Liberation Army of the South

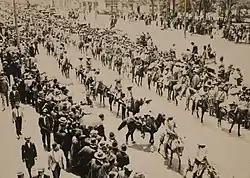
The Zapatistas briefly occupied Mexico City at the start of the civil war against Carranza. There were significant cultural clashes between the rural villagers and residents of the capital.

Rather than First Chief Carranza being named president of Mexico at the convention, General Eulalio Gutiérrez was chosen for a term of 20 days. The convention declared Carranza in rebellion against it. Civil war resumed, this time between revolutionary armies that had fought in a united cause to oust Huerta in 1913–14. Although during the Convention Constitutionalist General Álvaro Obregón had attempted to be a moderating force and had been the one to convey the convention's call for Carranza to resign, when the convention forces declared Carranza in rebellion against it, Obregón supported Carranza rather than Villa and Zapata.